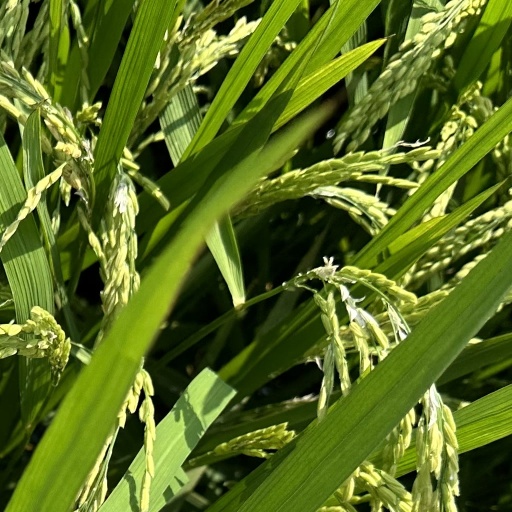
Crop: rice